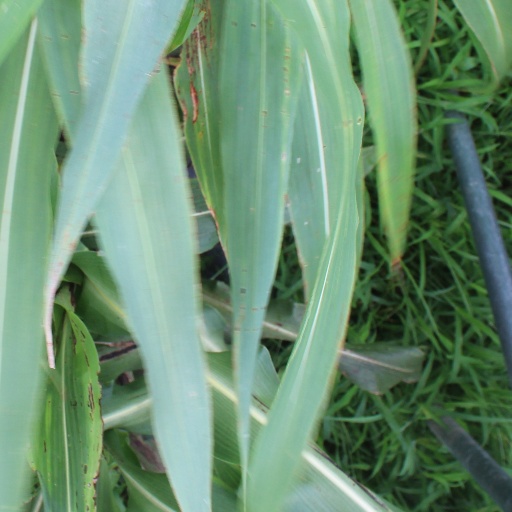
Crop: sorghum